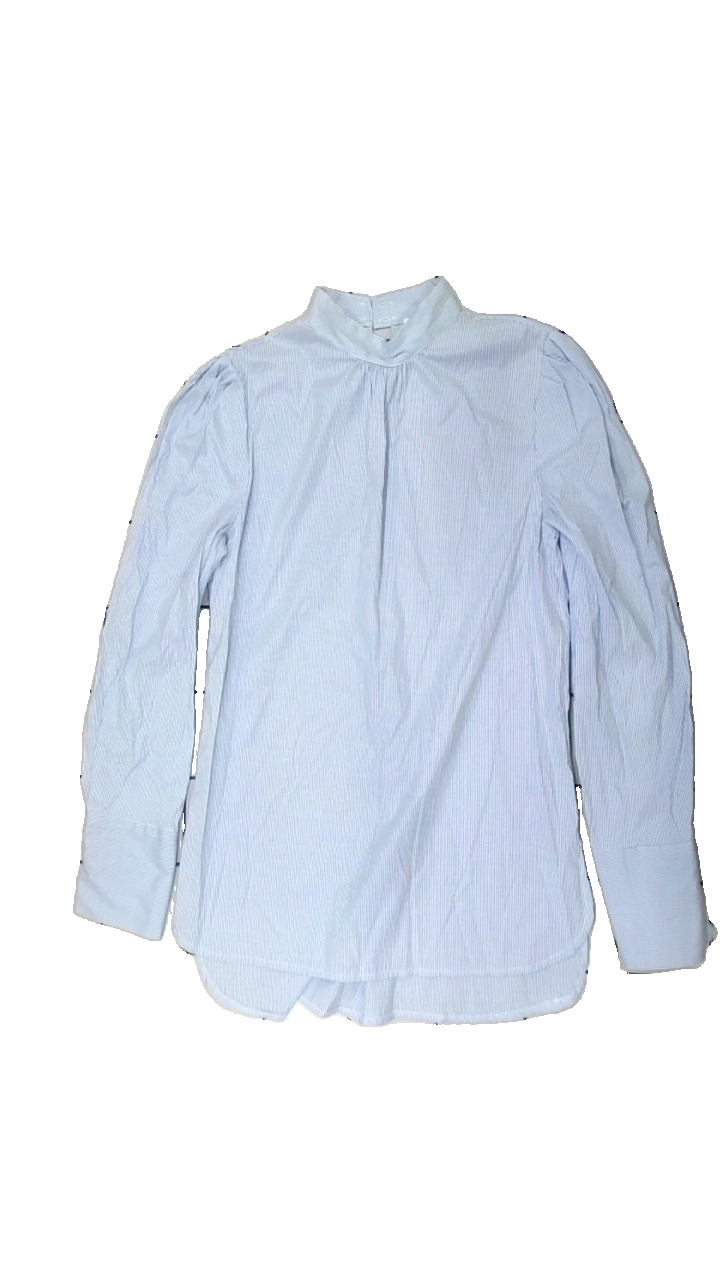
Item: Blouse (Ladies)
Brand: Mirelle
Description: randig blus med hög krage och svaga fläckar på den
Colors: White, Blue
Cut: Regular, Turtle neck
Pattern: Striped
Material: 60% polyester 40% cotton
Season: All
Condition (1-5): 4
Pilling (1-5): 5
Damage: fläck
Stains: Minor
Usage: Reuse
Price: <50